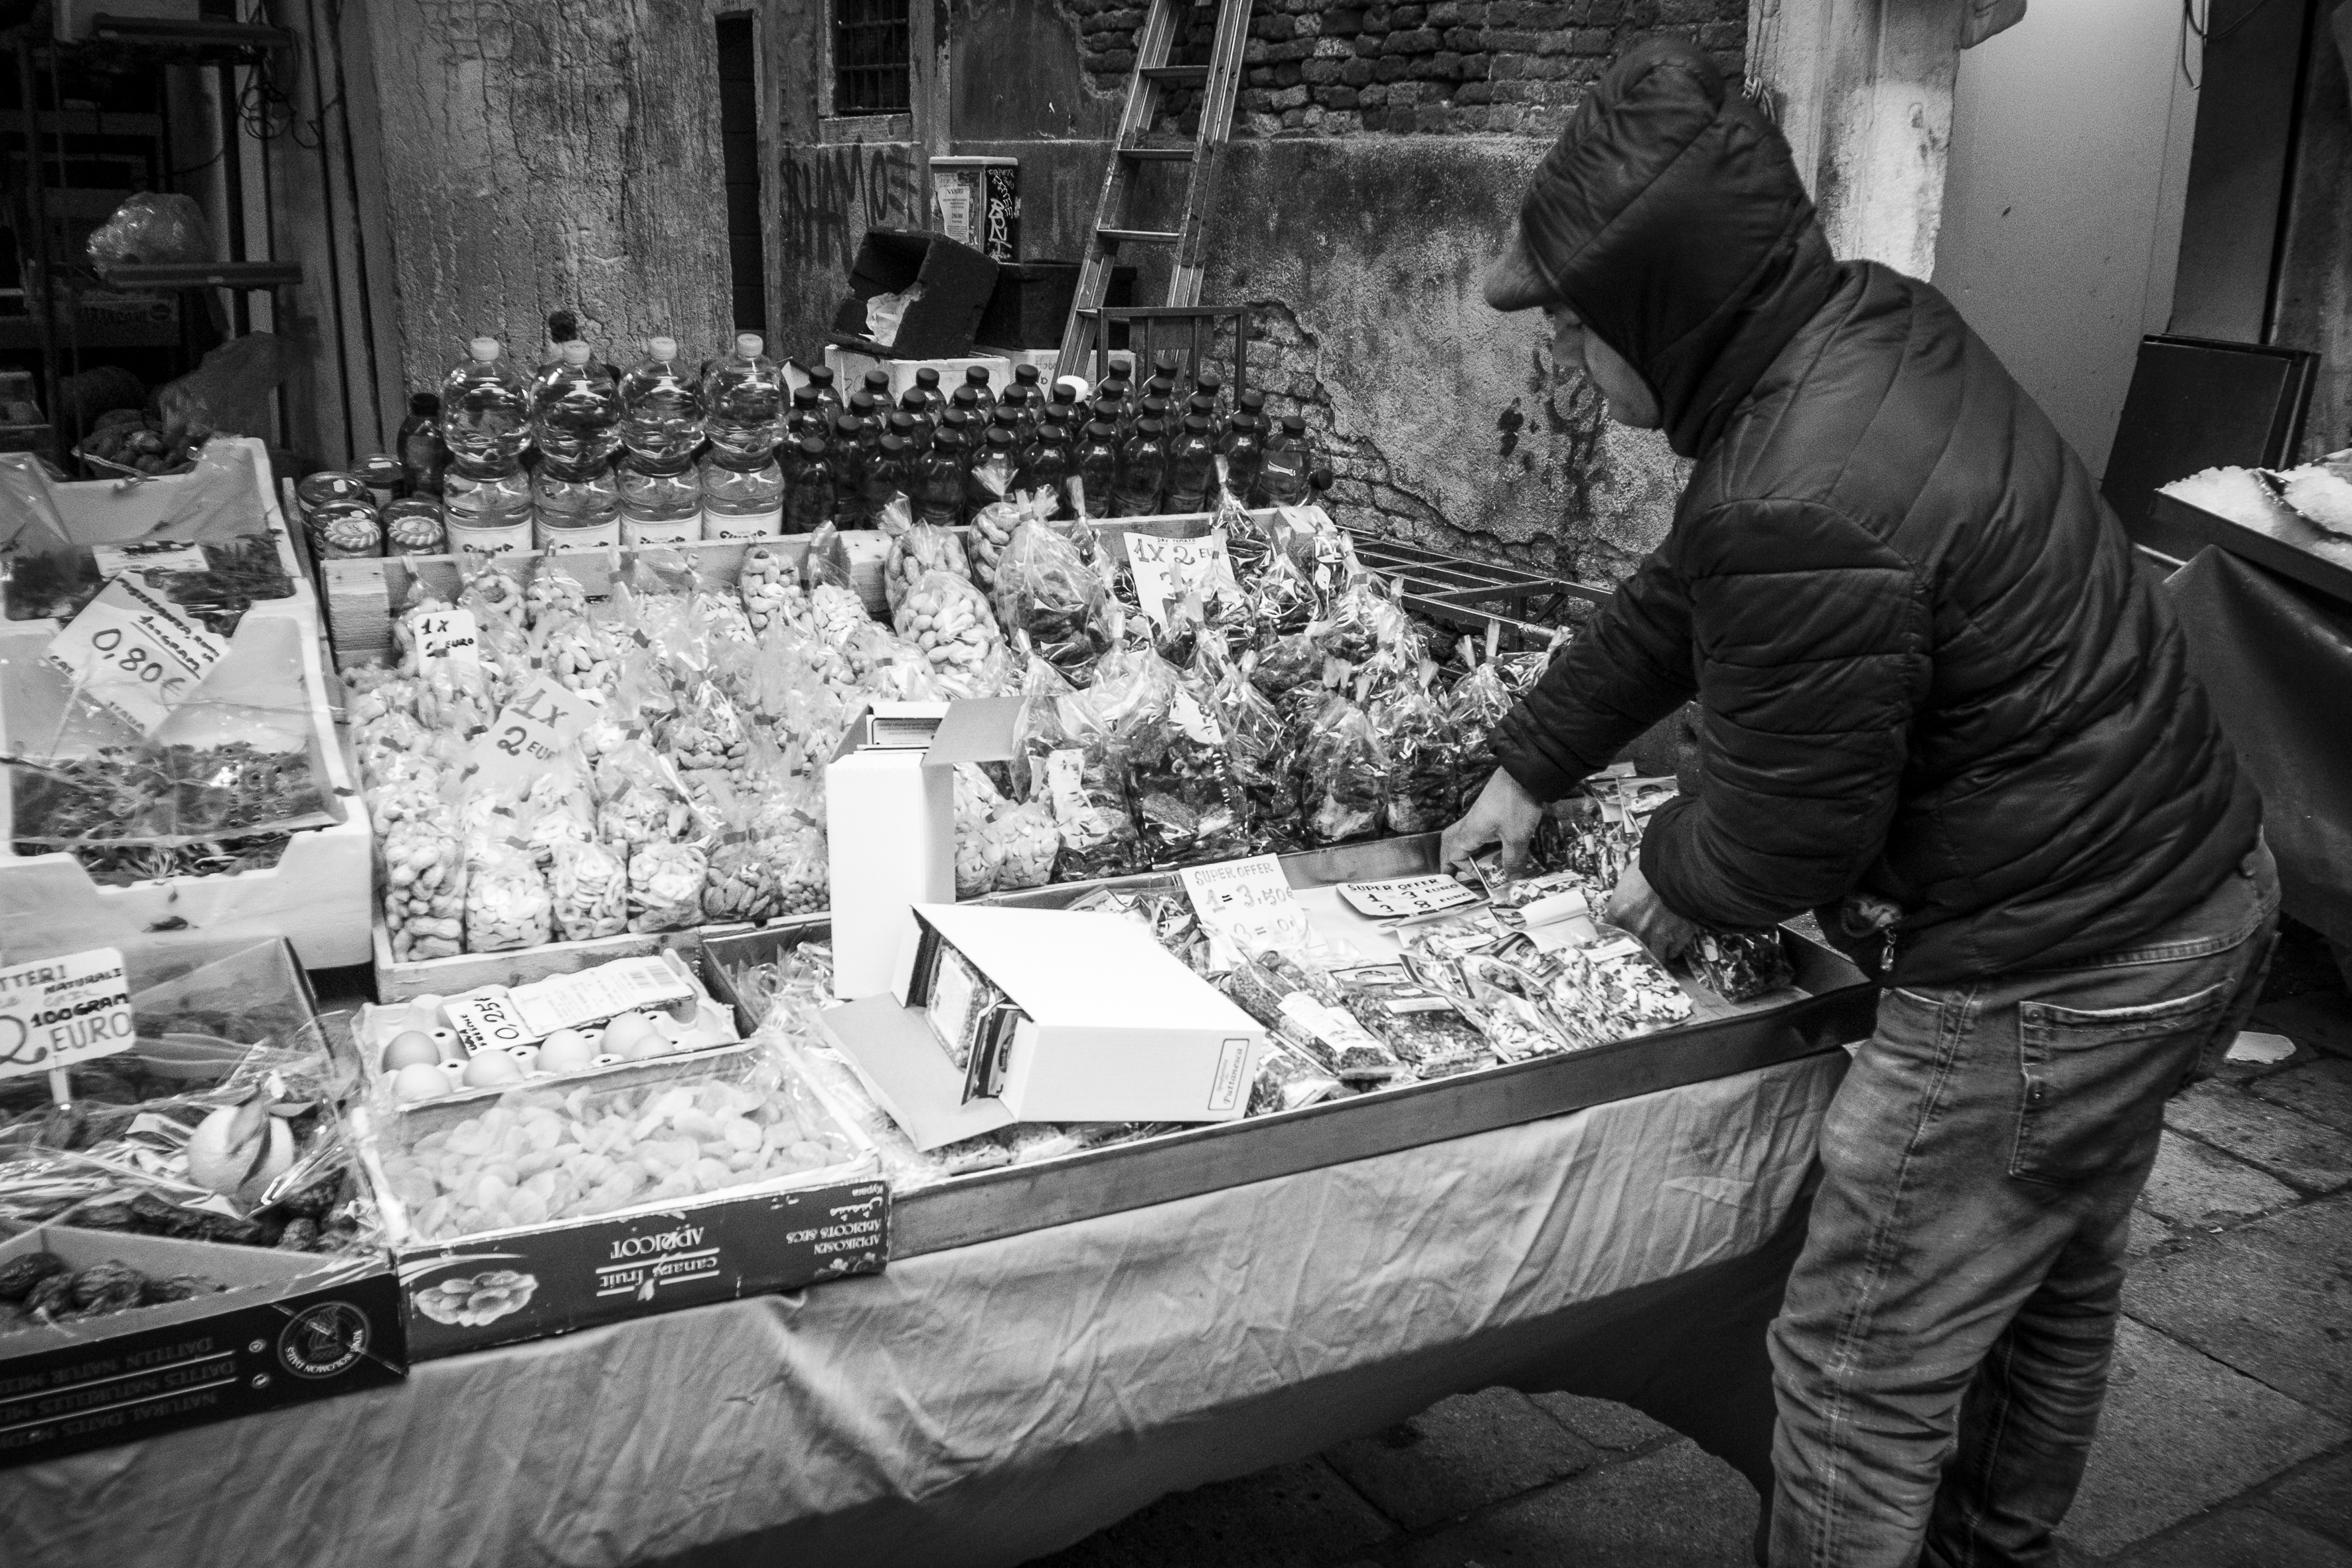
black and white, road, white, street, photography, urban, travel, fujifilm, italy, venice, black, monochrome, bw, blackandwhite, blackwhite, ngc, photograph, noiretblanc, venezia, image, fuji, fujix, fujixe1, monochrome photography